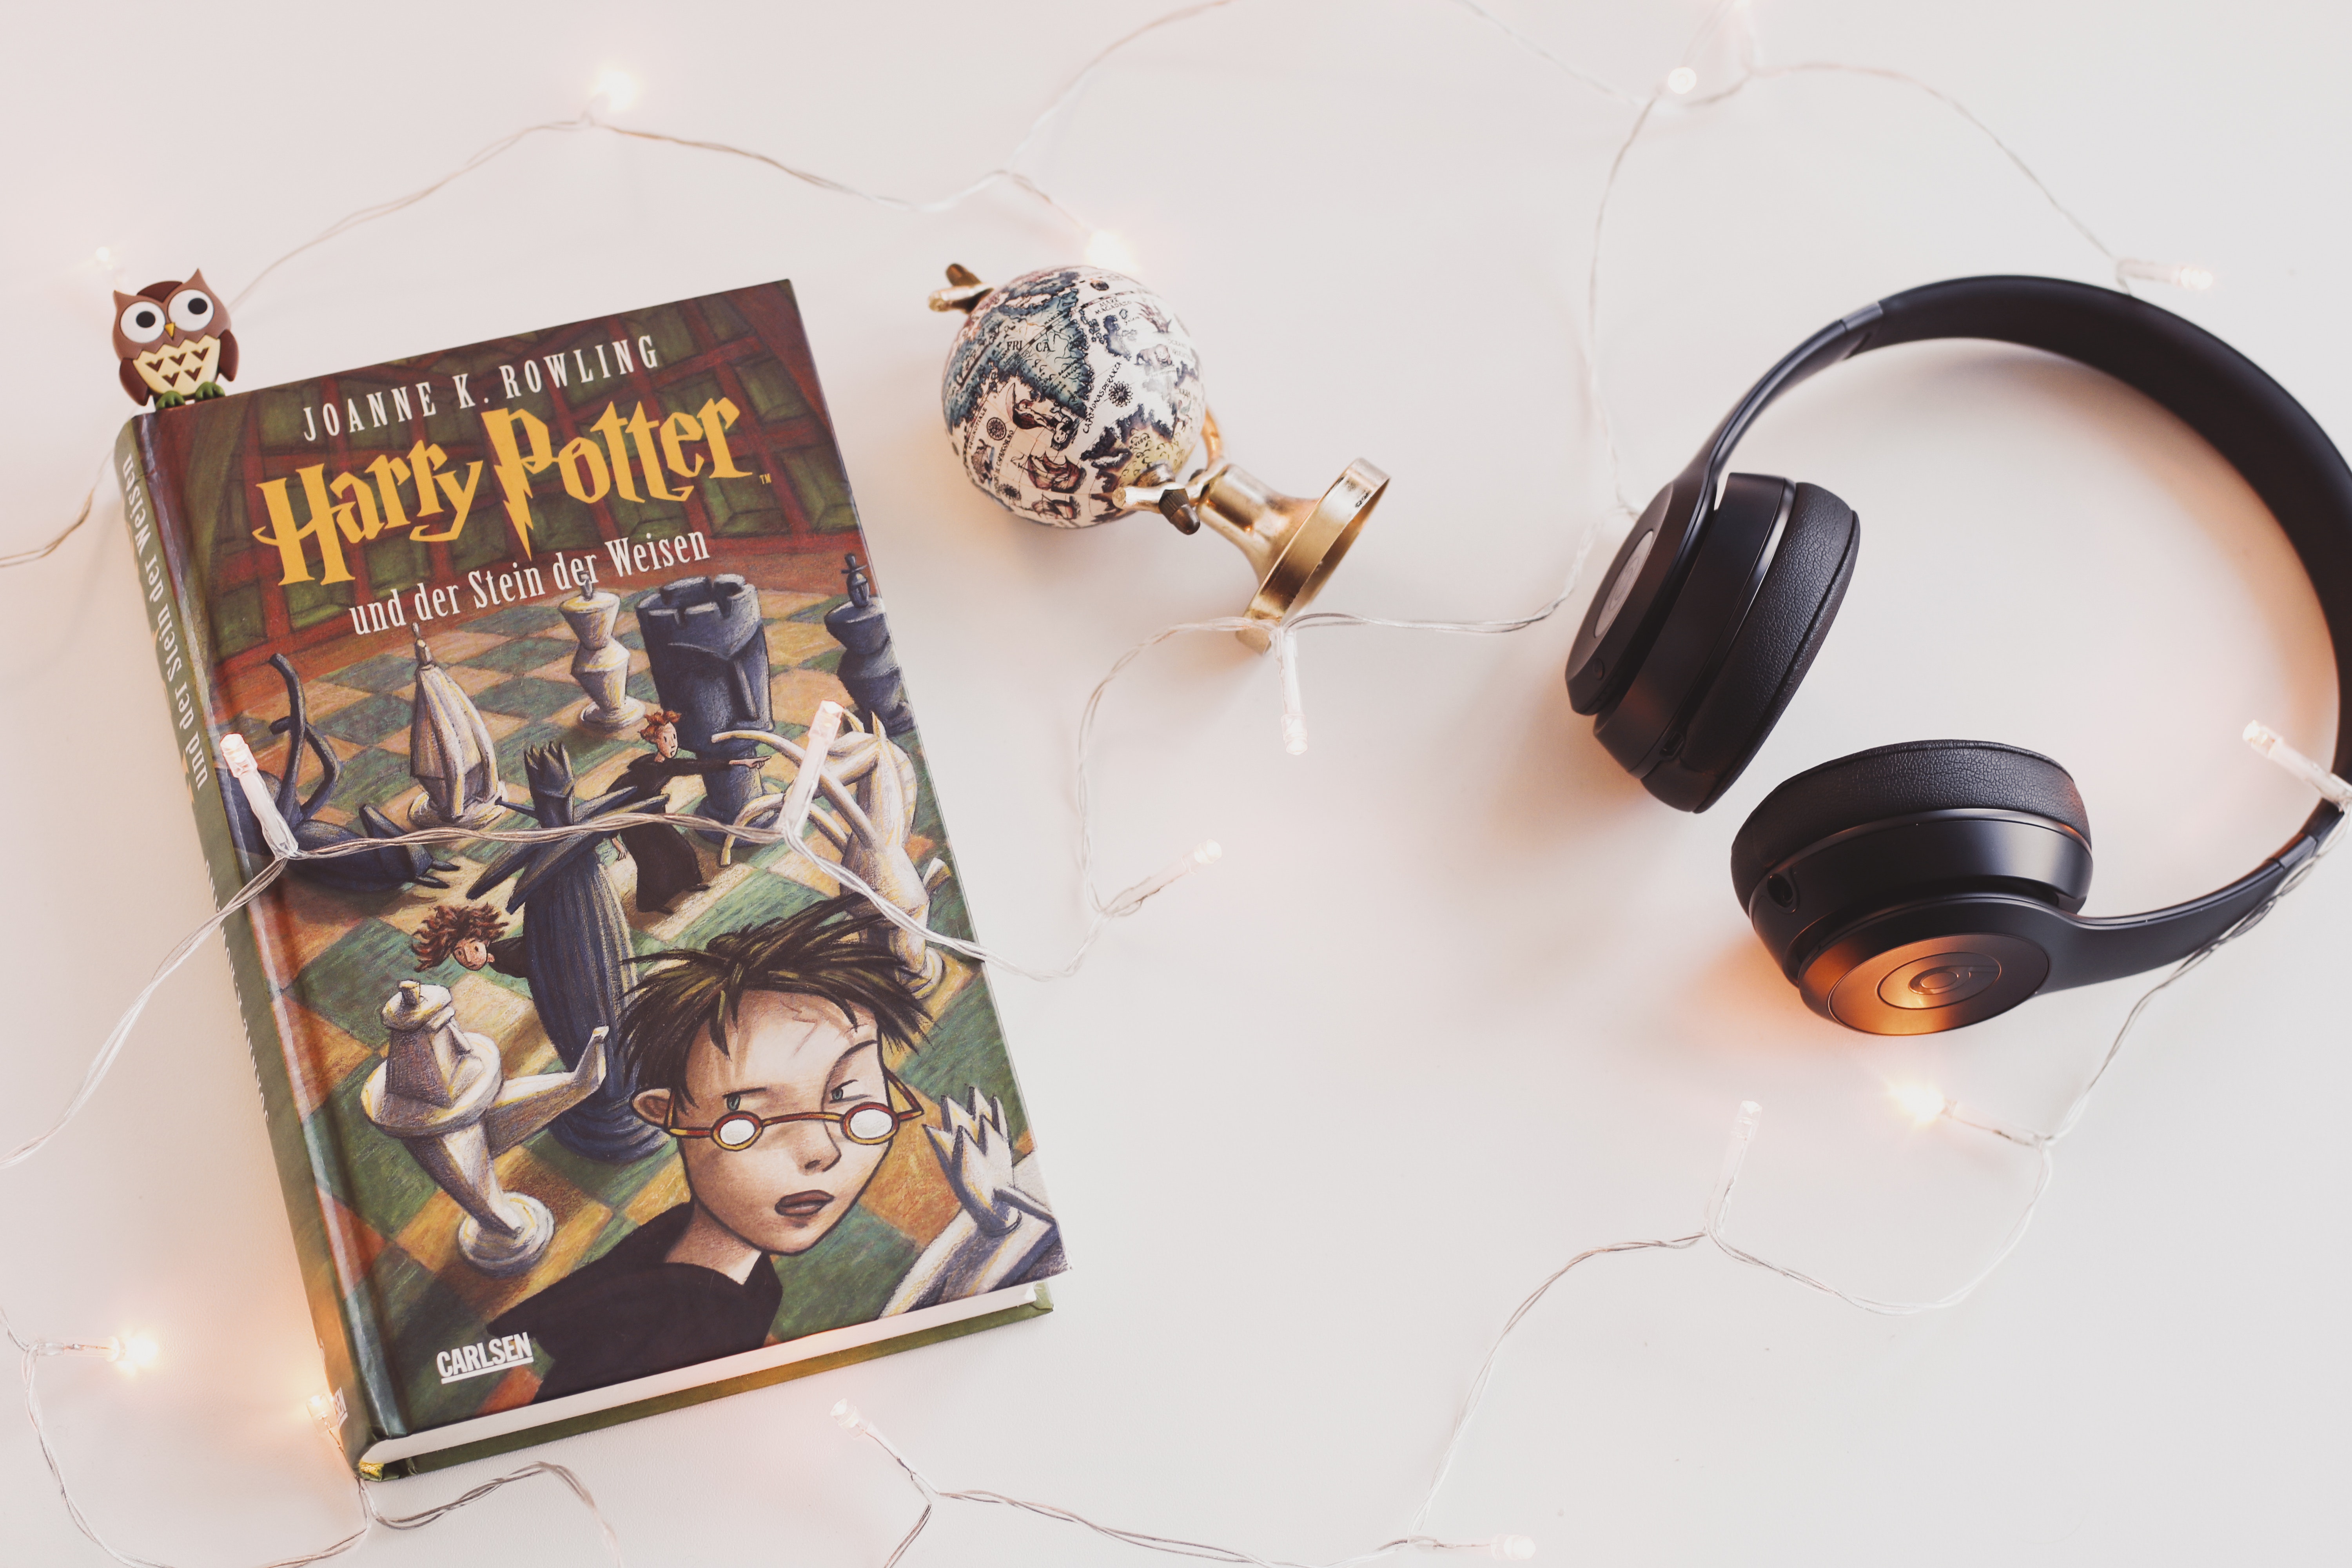
audio equipment, headphones, audio, technology, electronic device, font